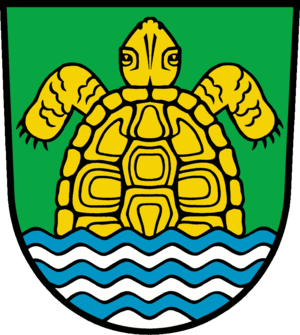
Grünheide est une commune allemande située dans le nord de l’arrondissement d'Oder-Spree, au Brandebourg.